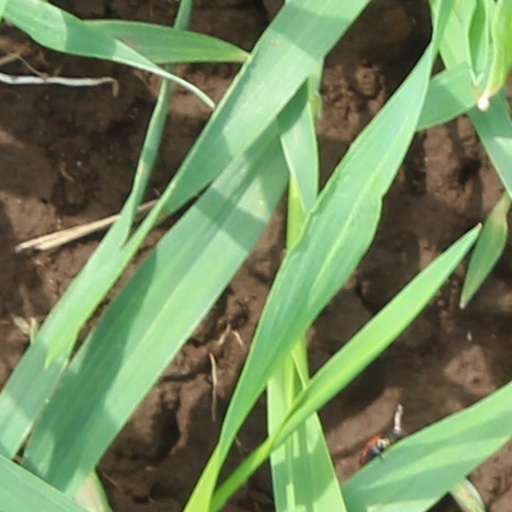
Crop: wheat